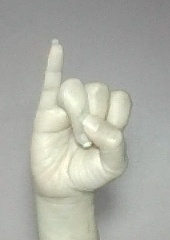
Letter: meem